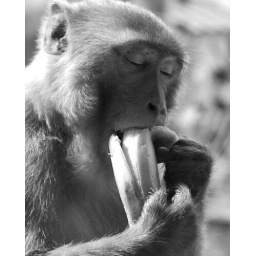
monkey and banana in love